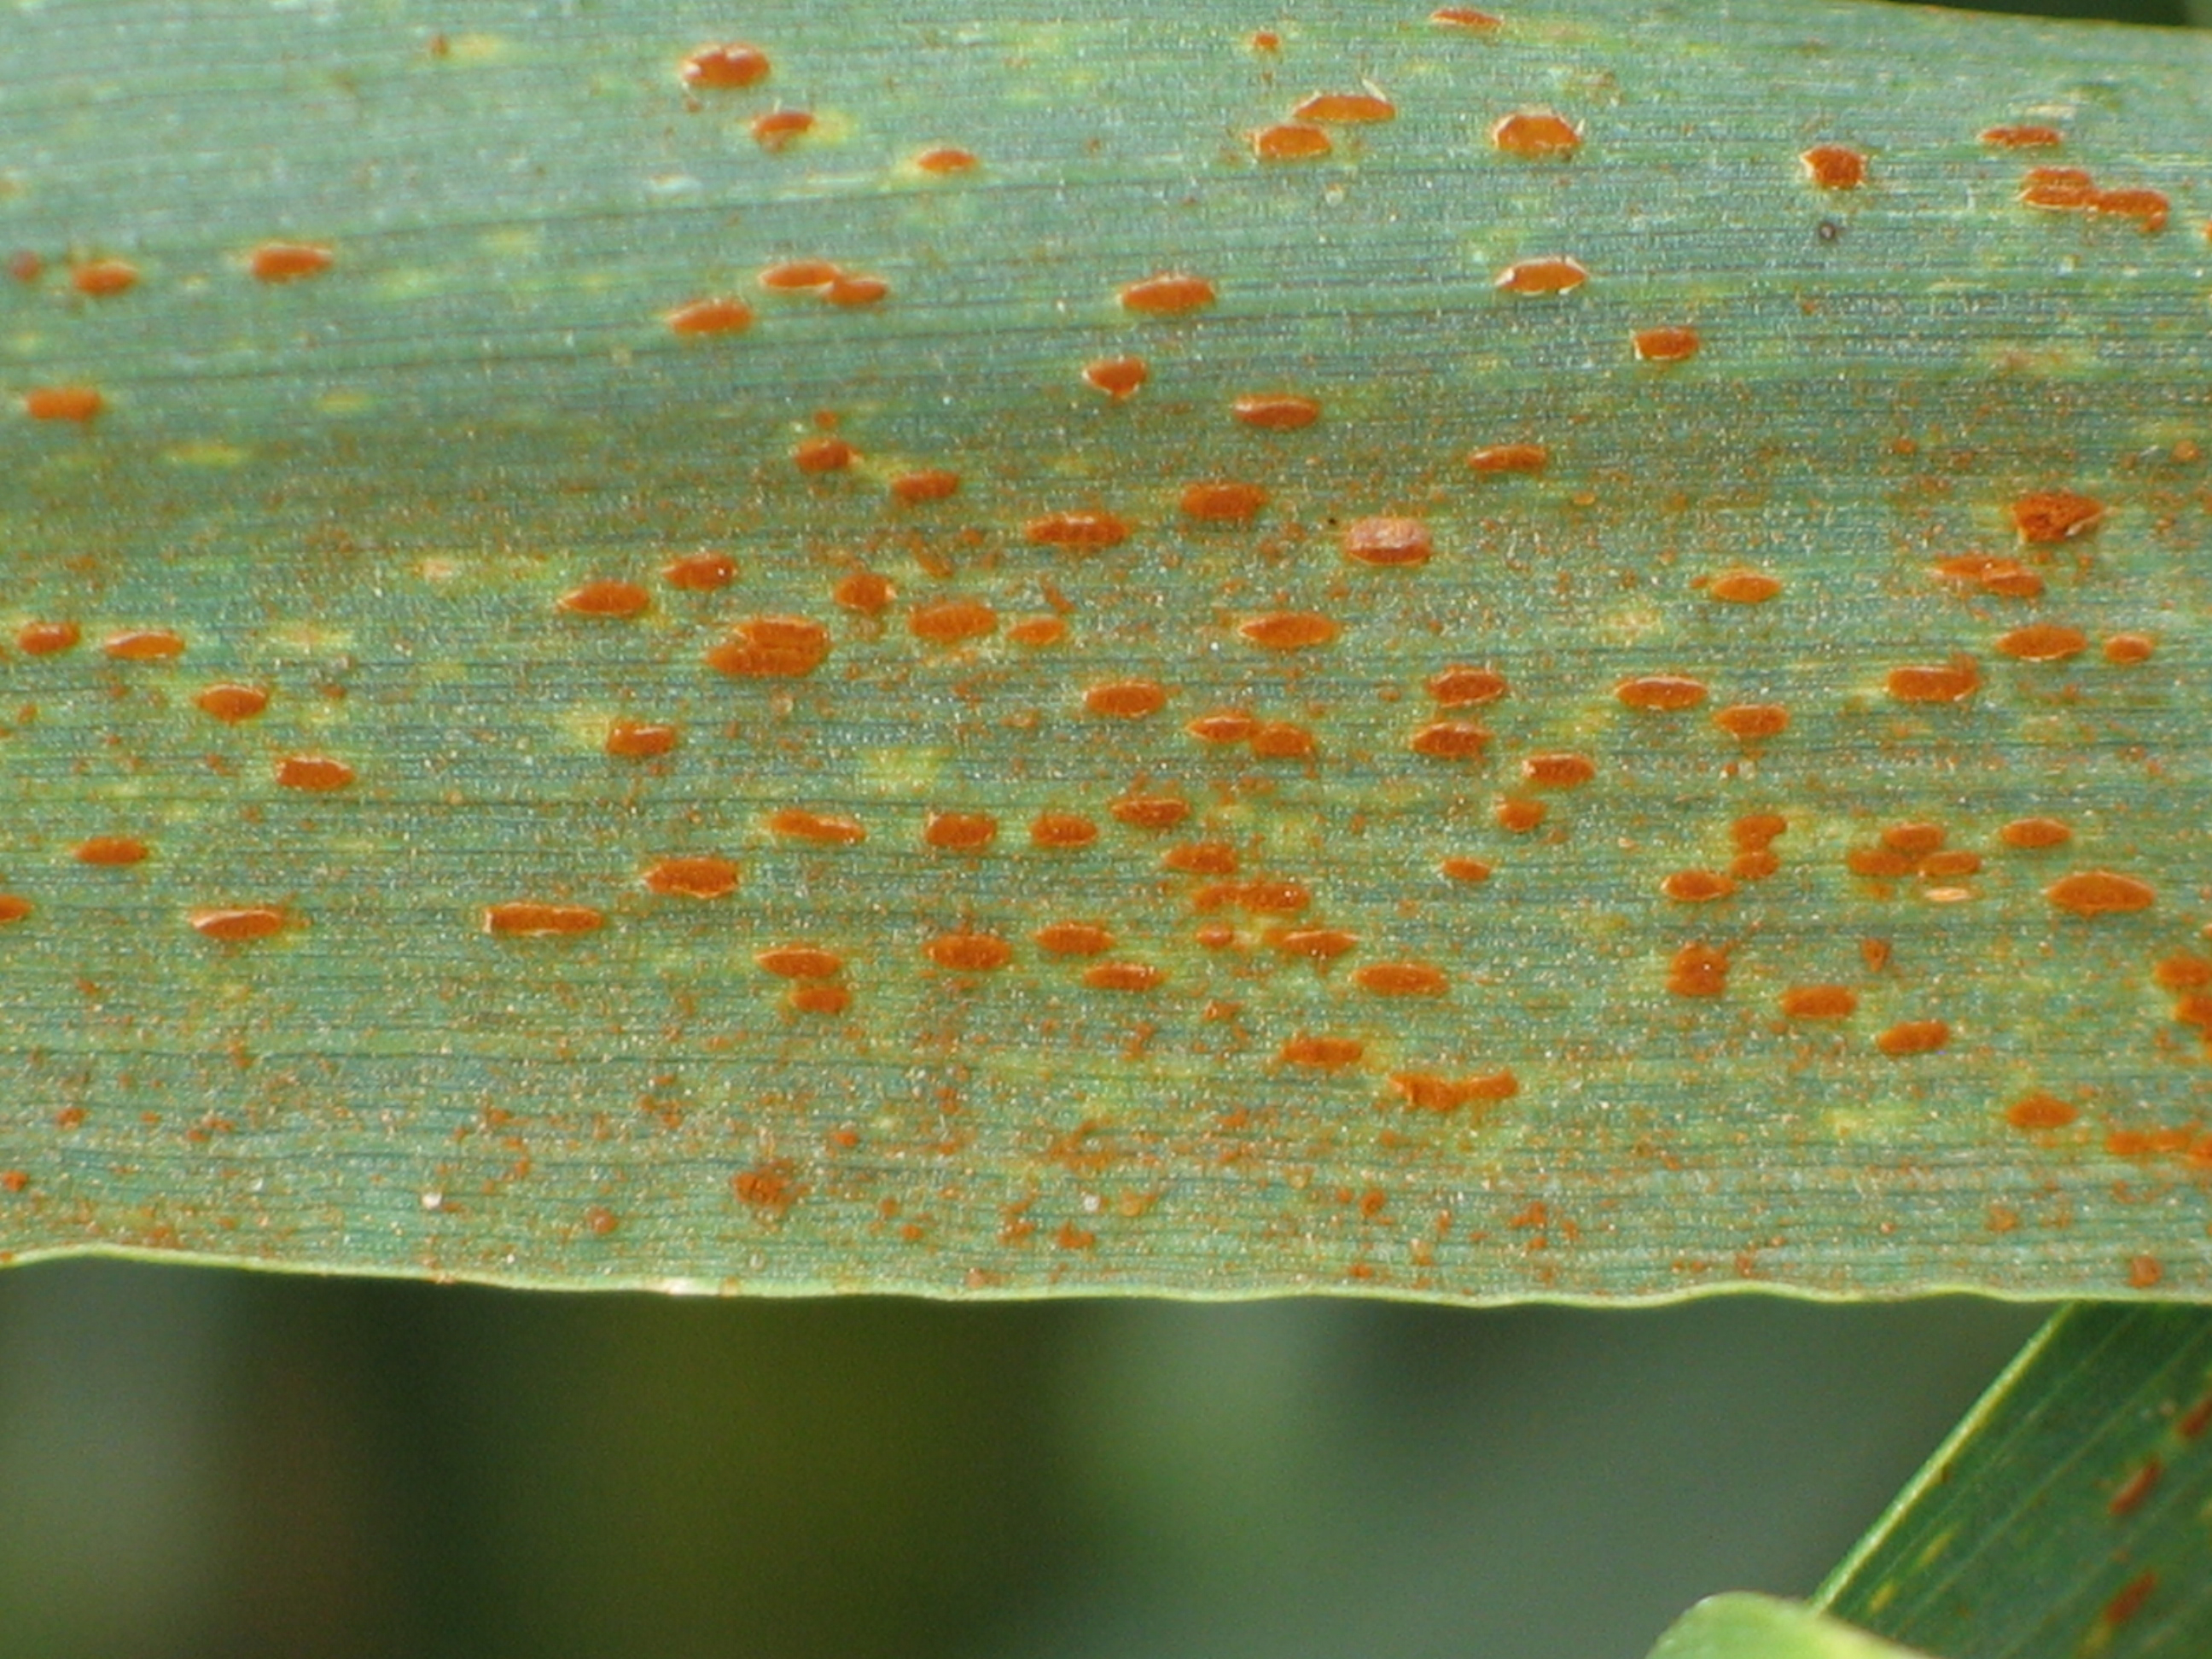
Label: Wheat___Brown_Rust